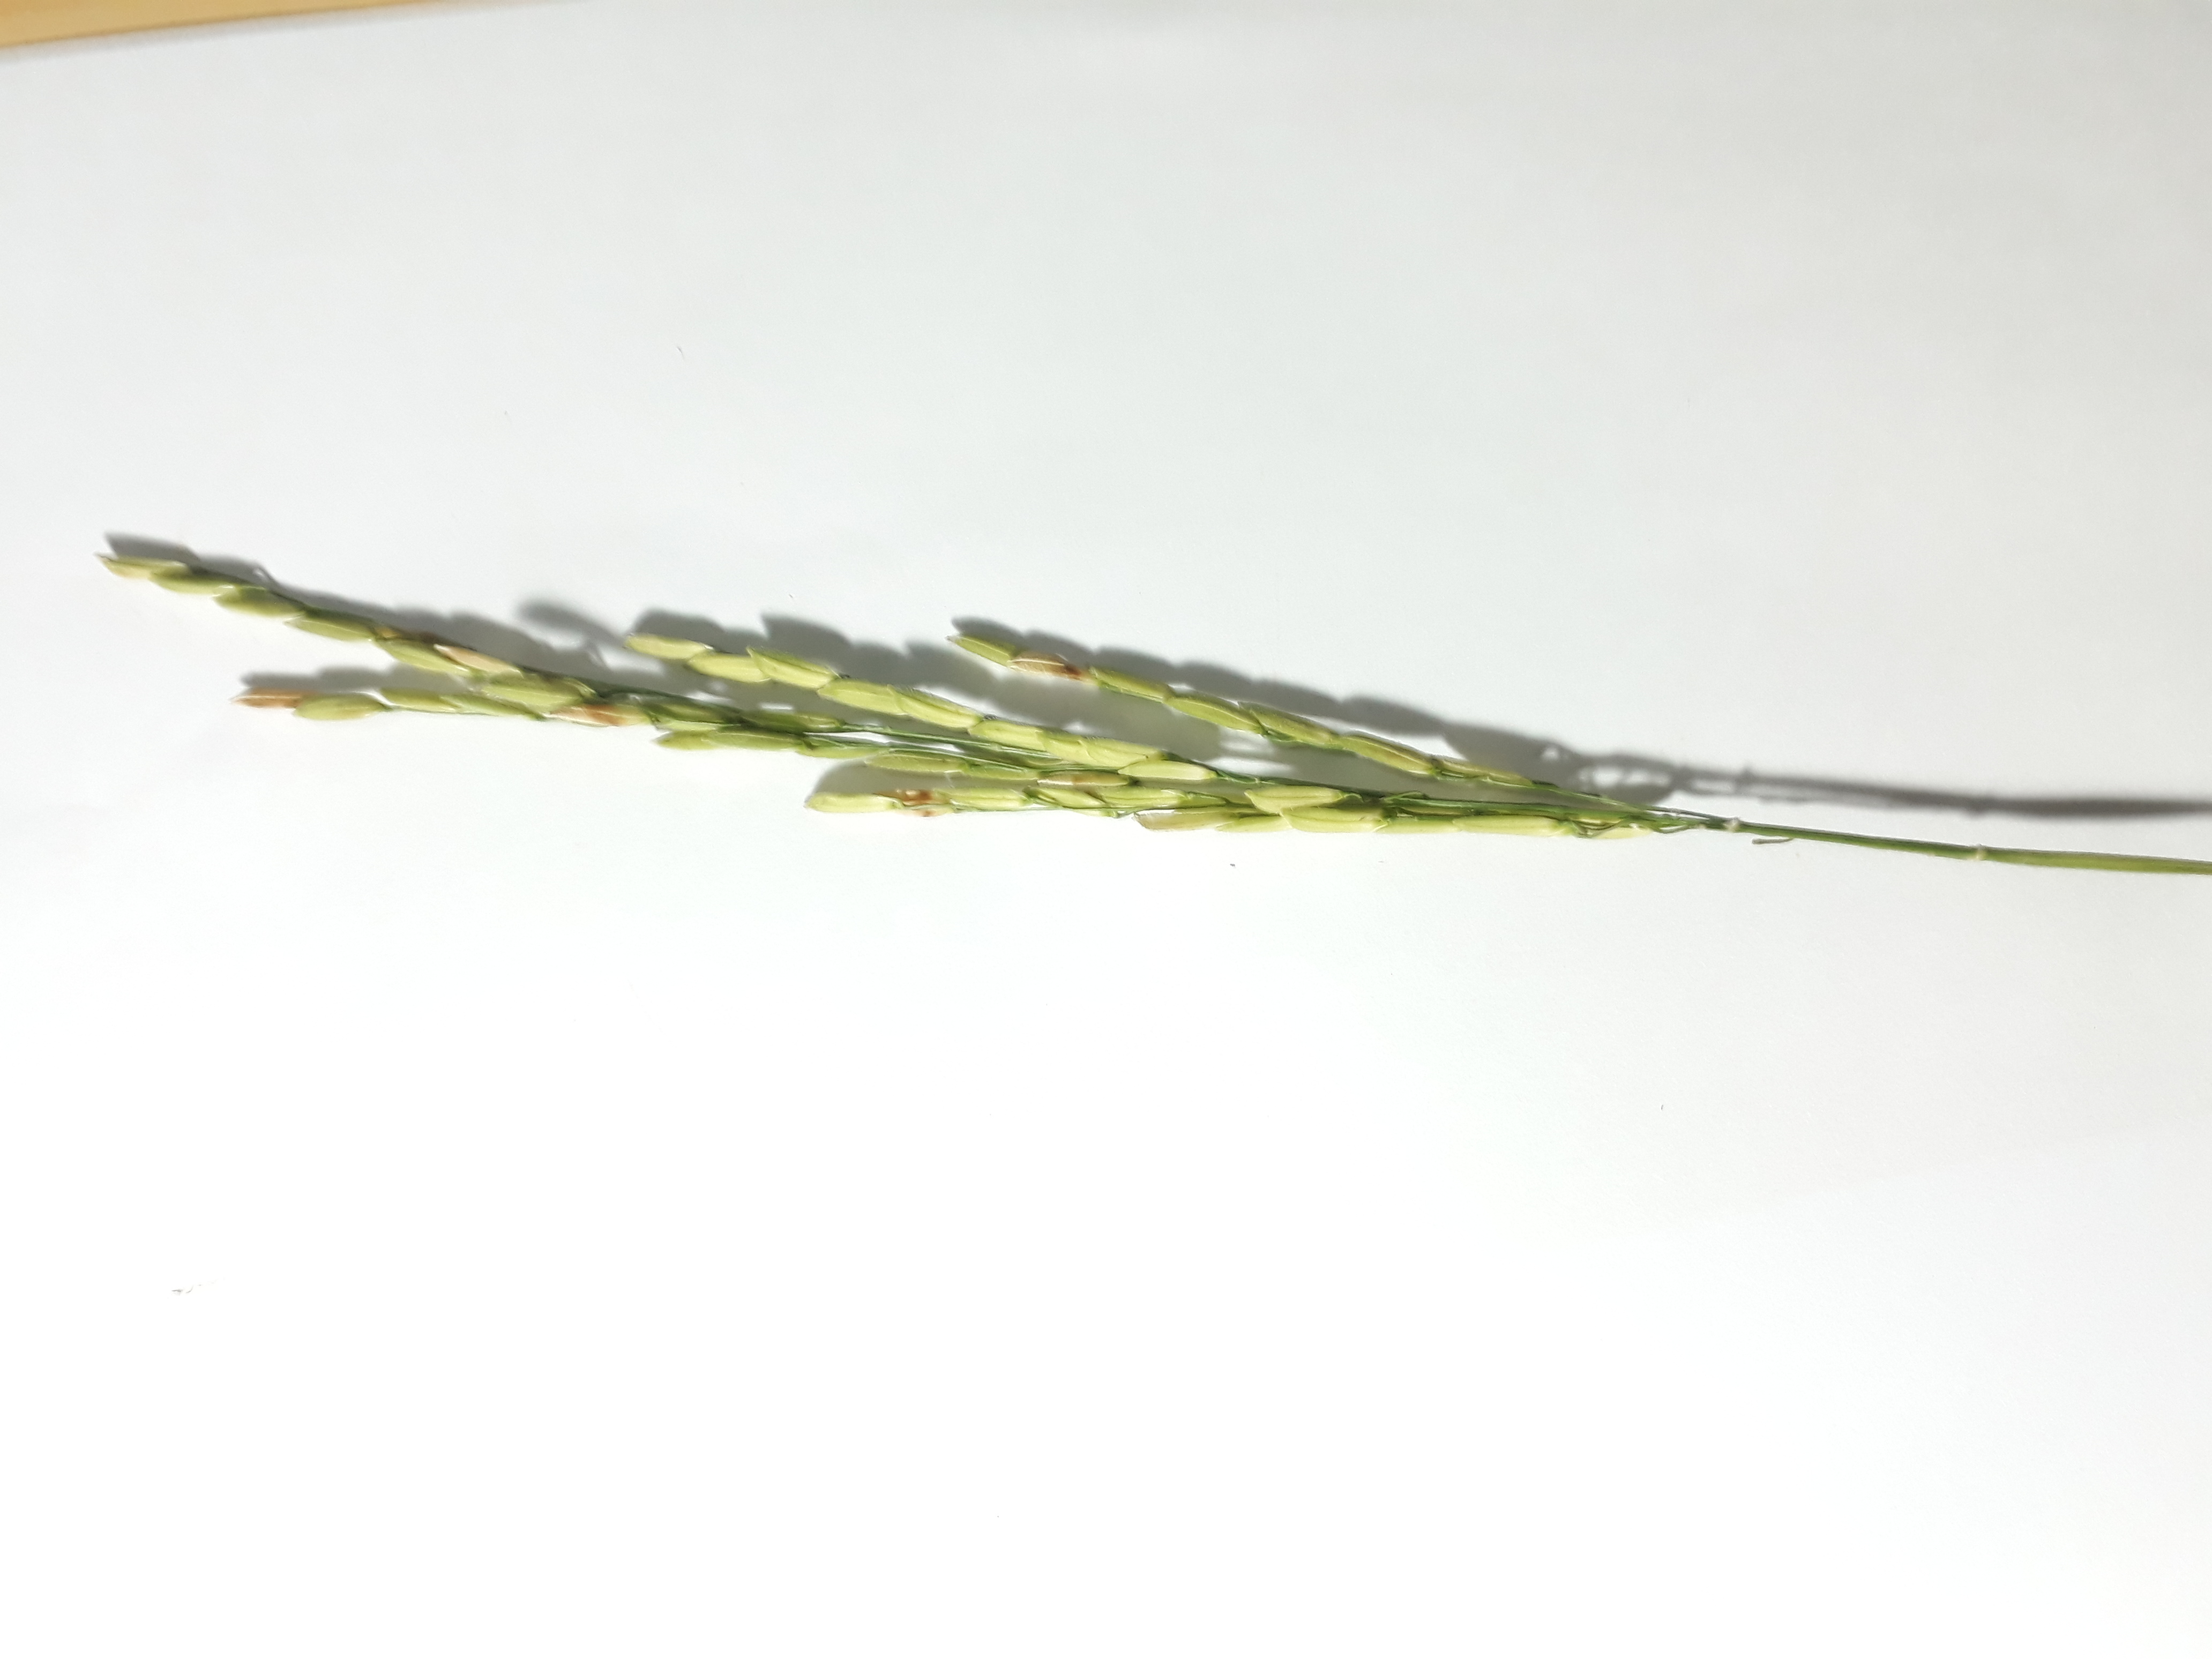
Label: Mild